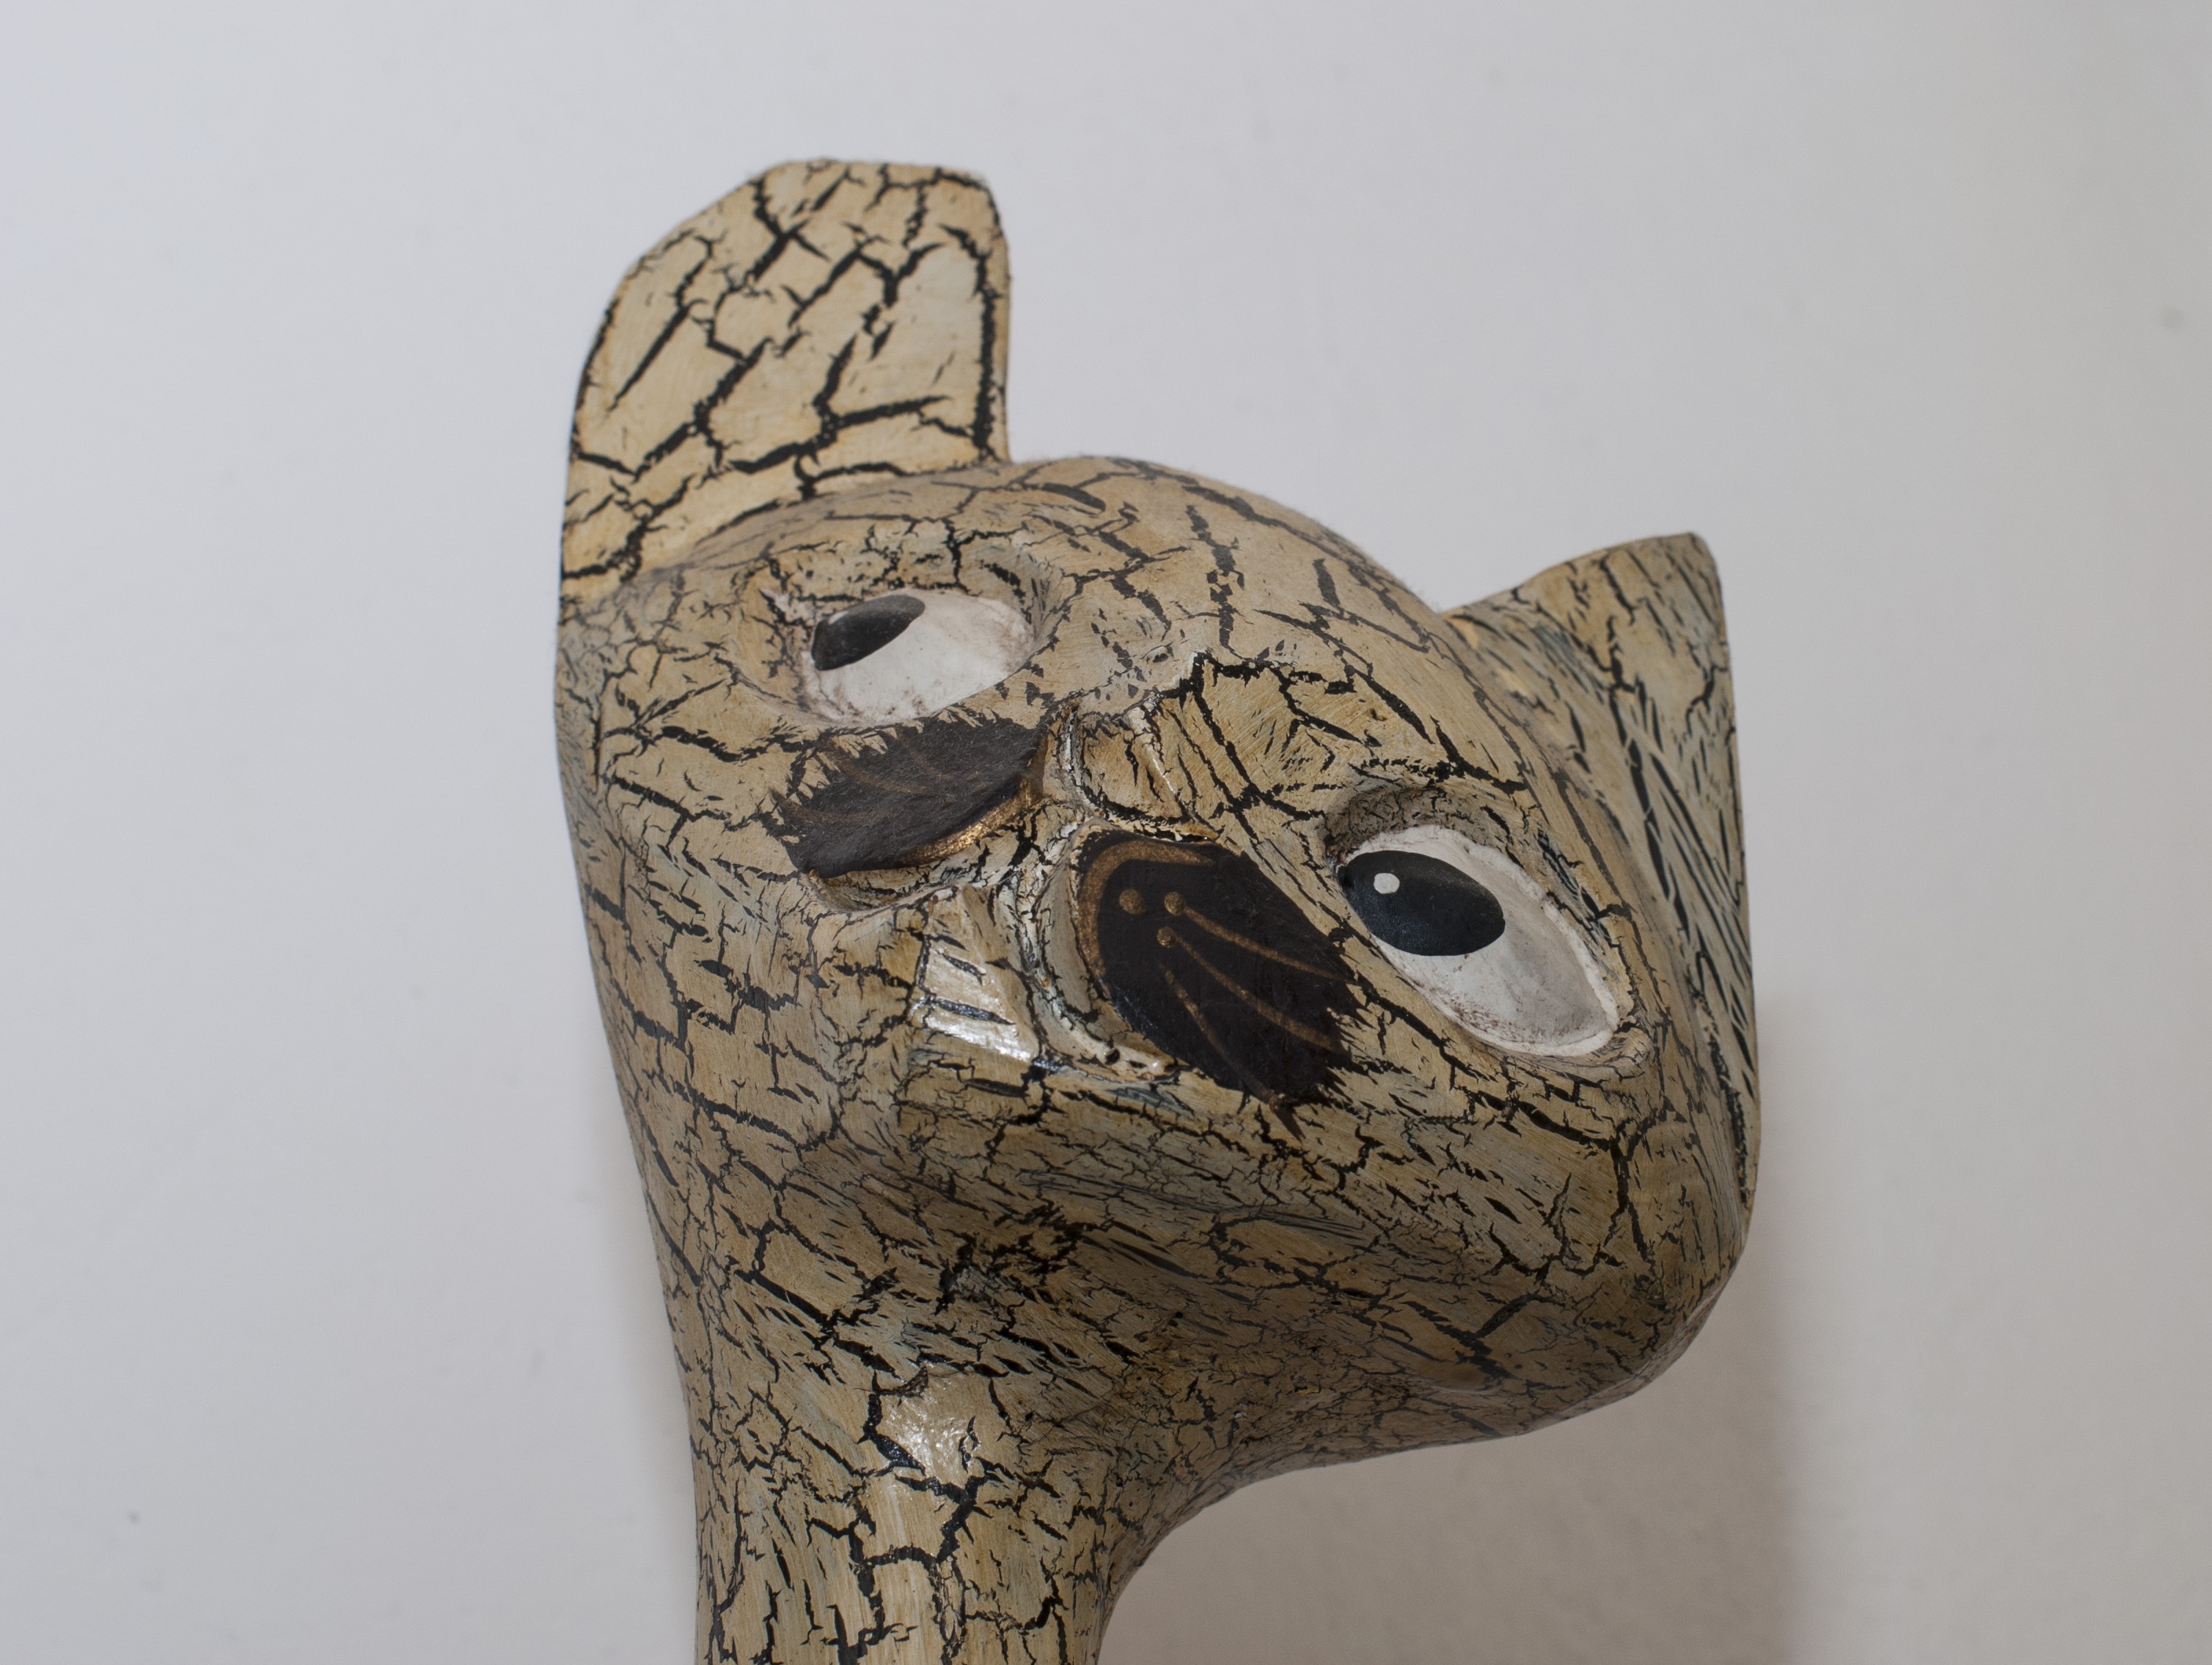
wood, statue, cat, furniture, sculpture, art, sketch, drawing, head, look, organ, carving, of wood, fugure